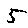
Label: 5